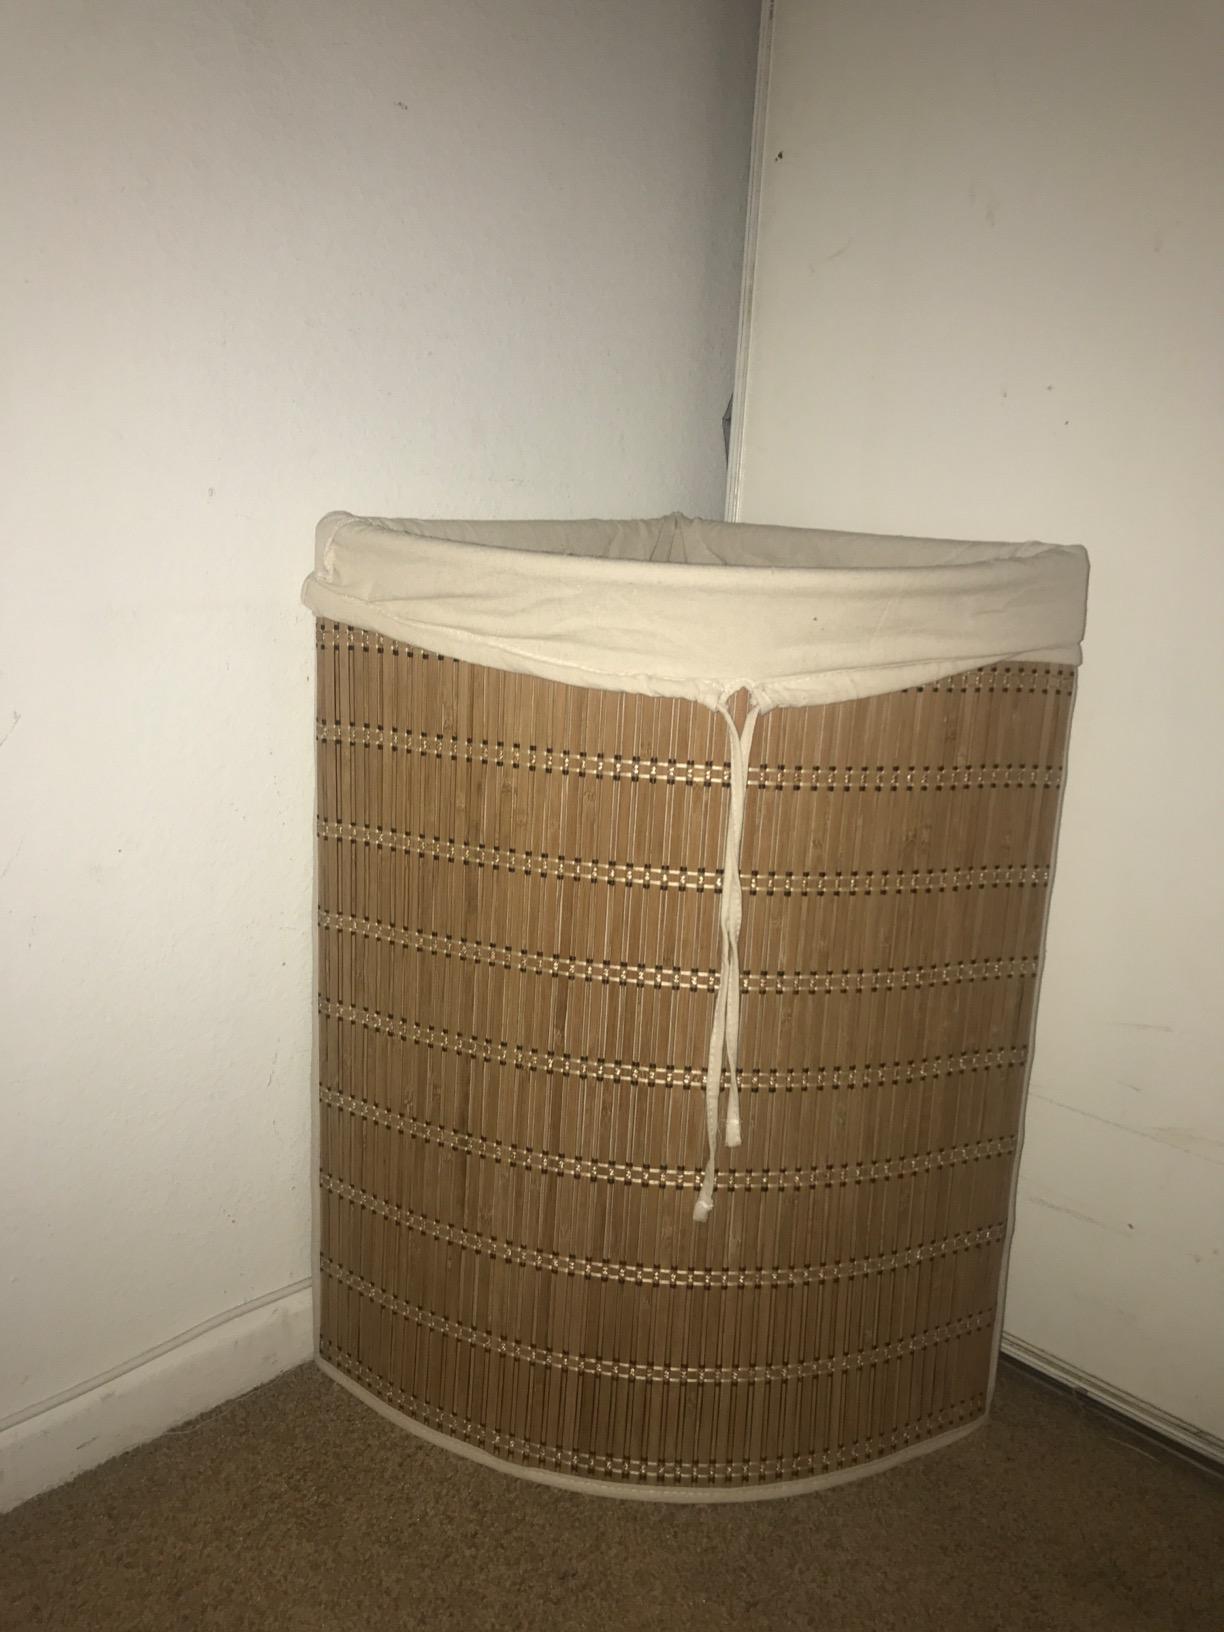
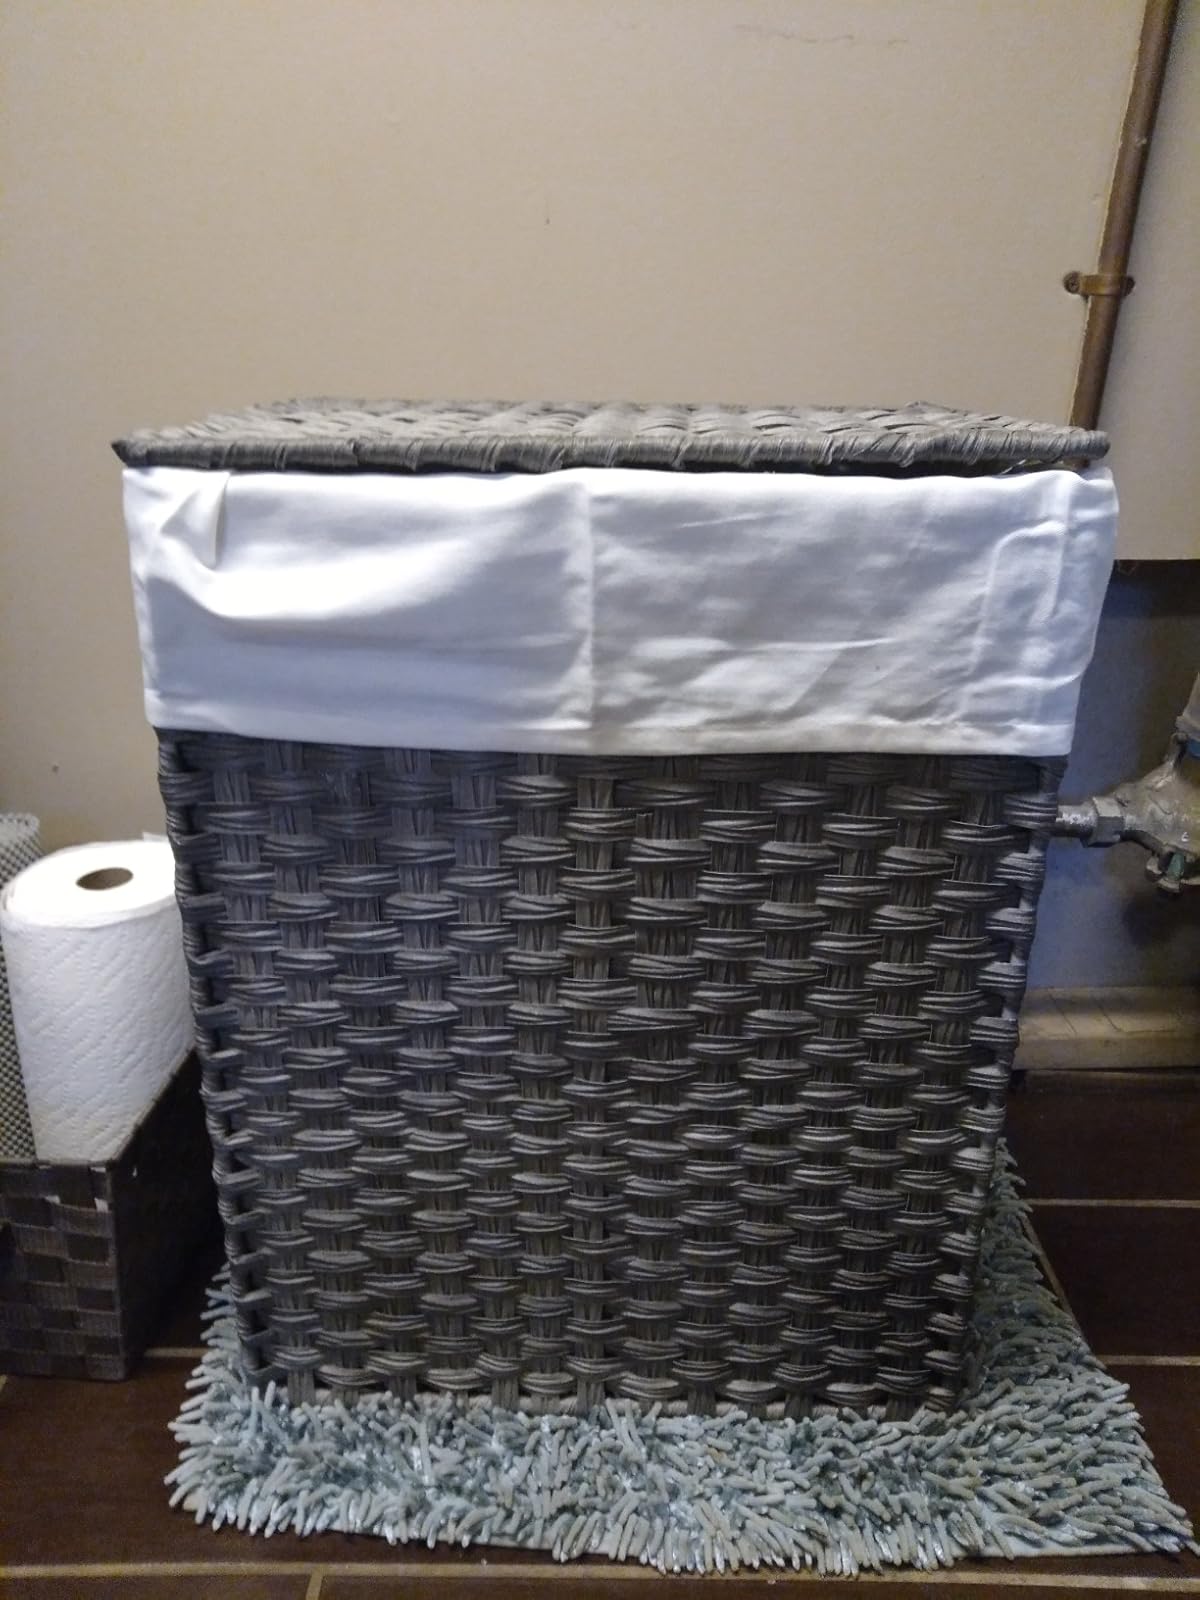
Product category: items_hamper
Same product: no